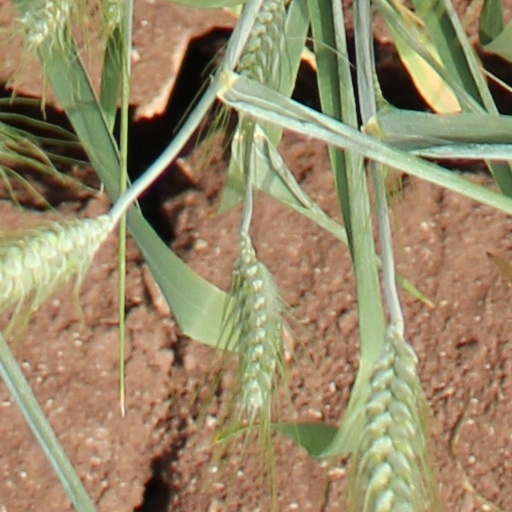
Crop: wheat